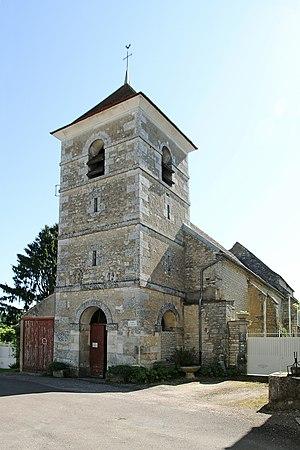
Façade de l'église de Sainte-Vertu
Sainte-Vertu est une commune française située dans le département de l'Yonne, en région Bourgogne-Franche-Comté.